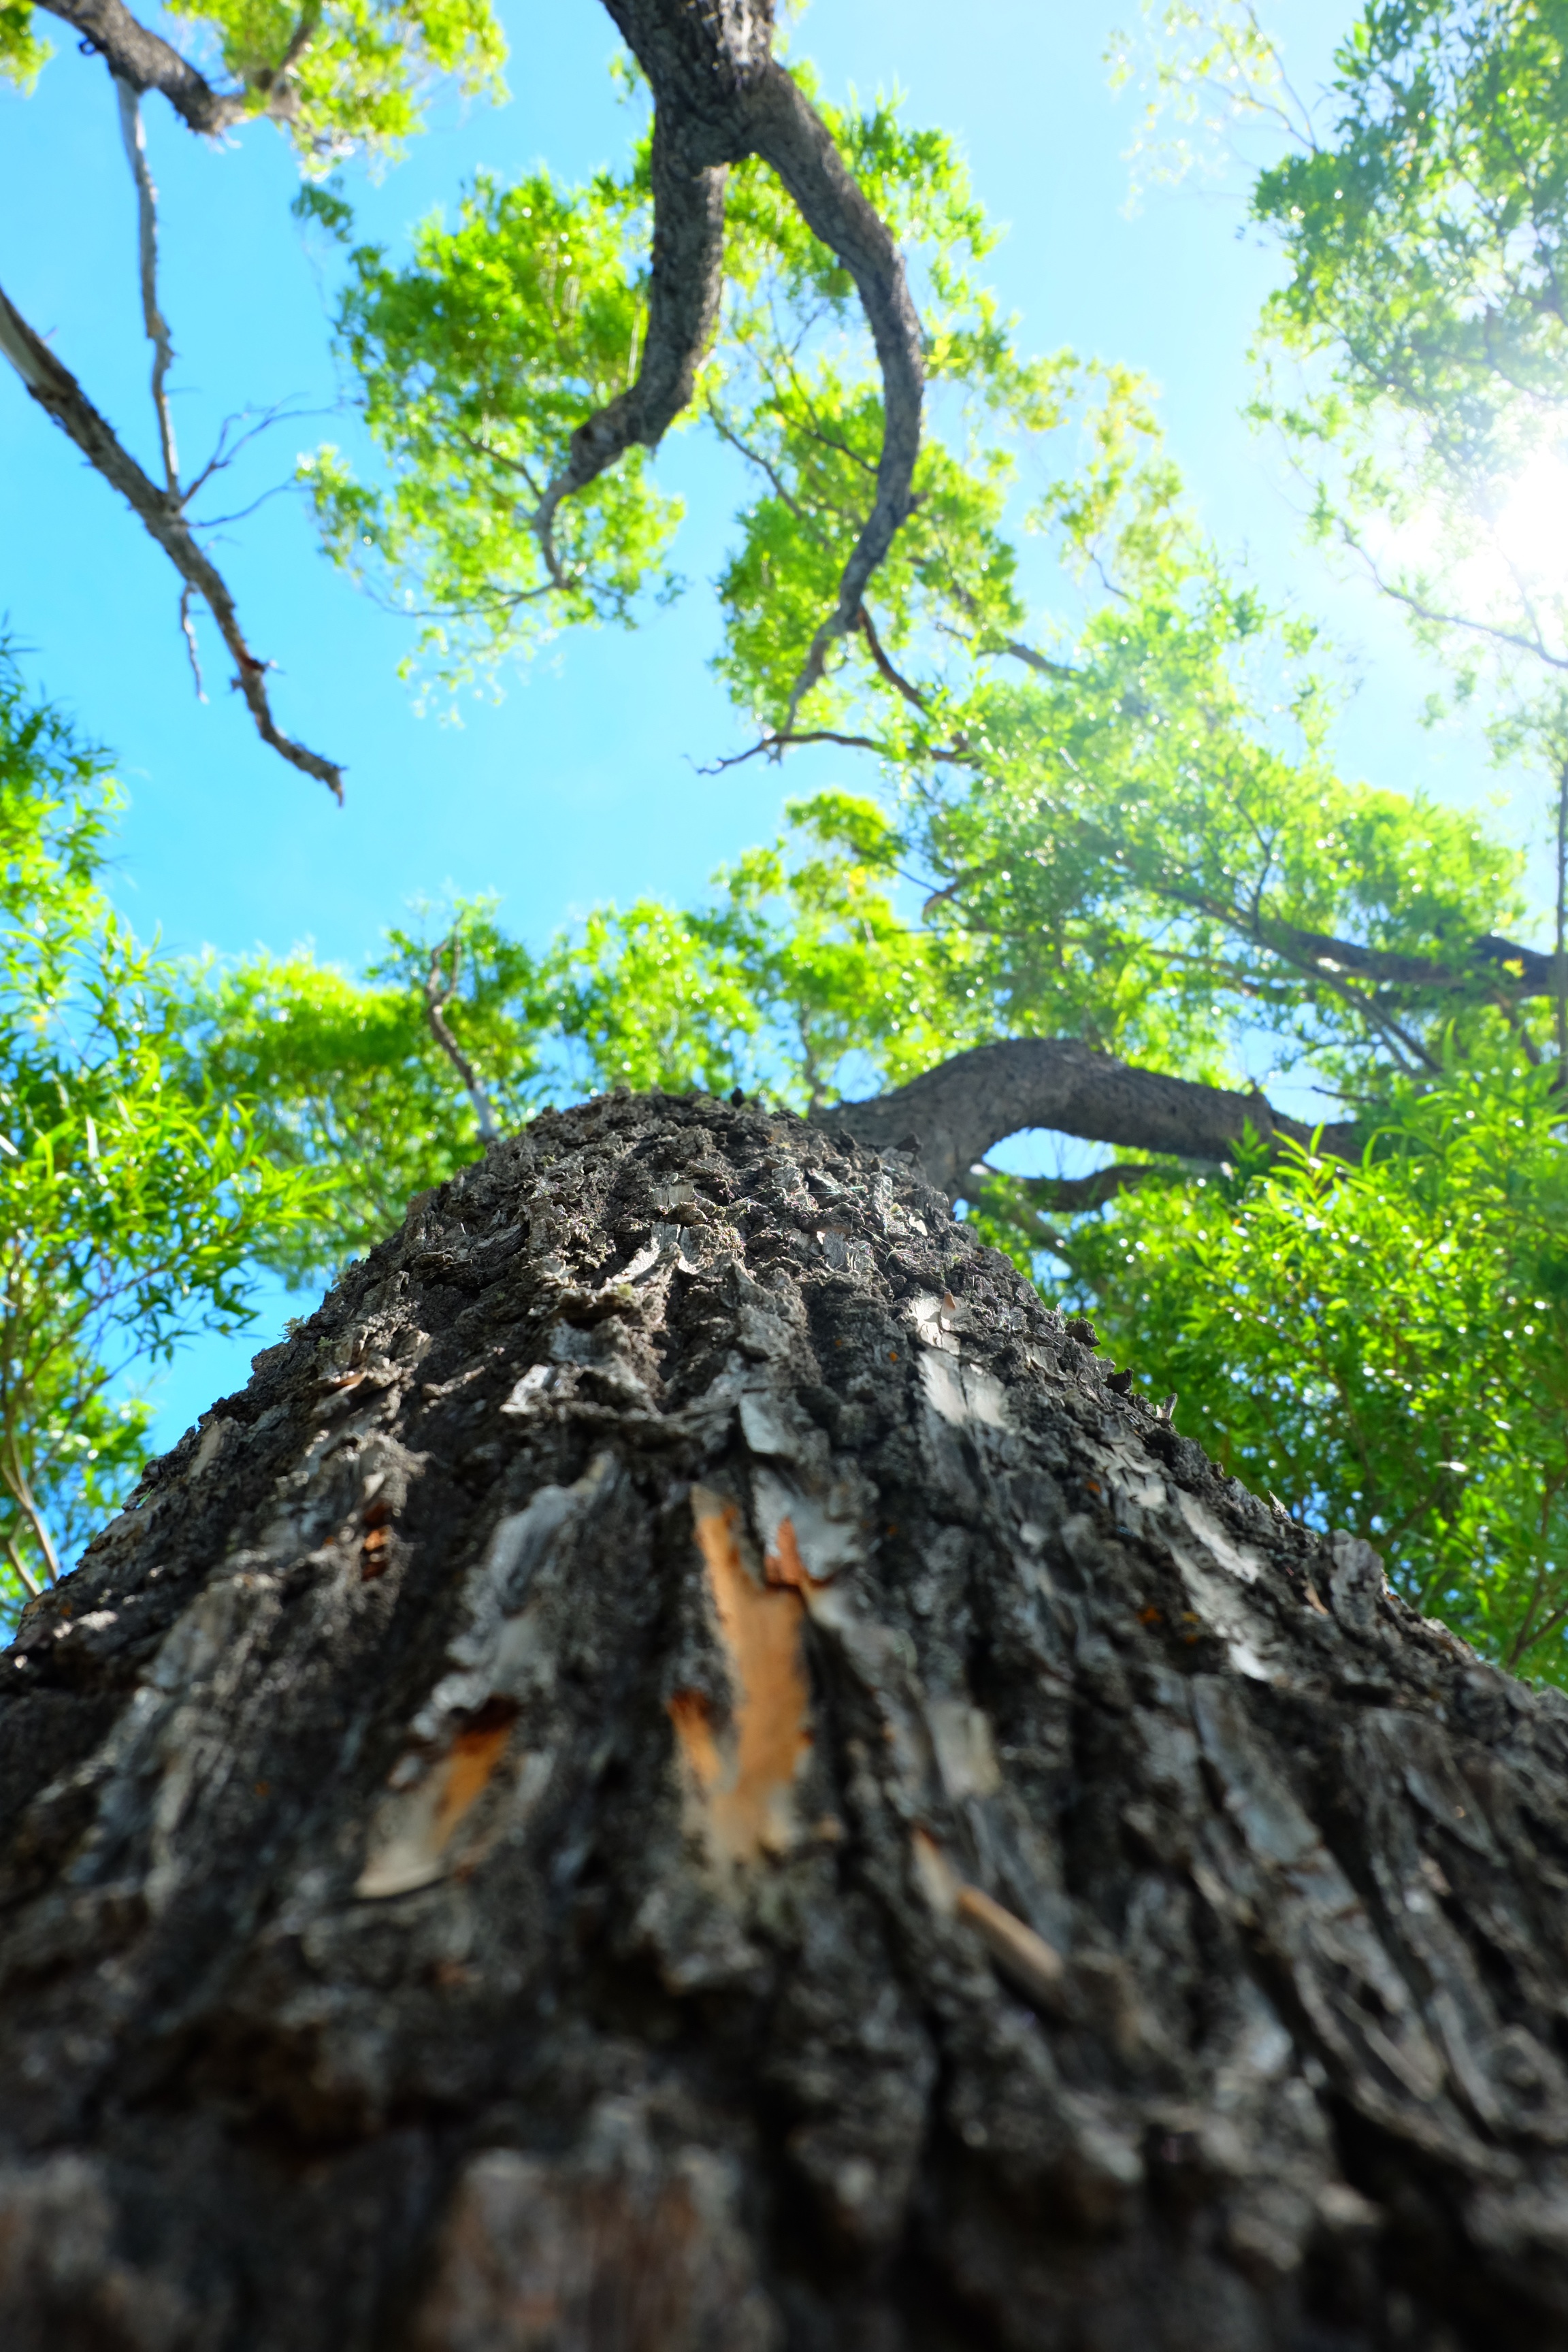
tree, forest, branch, plant, leaf, flower, trunk, jungle, soil, botany, flora, rainforest, deciduous, woodland, habitat, ecosystem, old growth forest, natural environment, woody plant, land plant